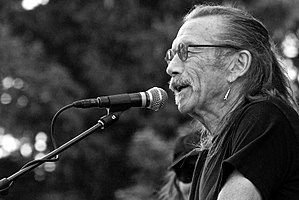
Fleetwood Mac / Medlemmer / Tidligere
"Fleetwood Mac er en britisk-amerikansk blues rock-gruppe dannet i 1967 af blandt andre tre forhenværende medlemmer af John Mayall & the Bluesbreakers, Mick Fleetwood, trommer, John McVie, bas, og Peter Green, guitar. Gruppen etablerede sig snart som et af de førende bluesorkestre i England med en stærk inspiration fra den amerikansk rhythm and blues-stilart. Gruppen fik stor succes med blandt andre nummeret ""Albatross"".